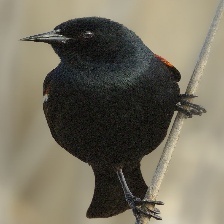
Species: TRICOLORED BLACKBIRD
Scientific name: AGELAIUS TRICOLOR